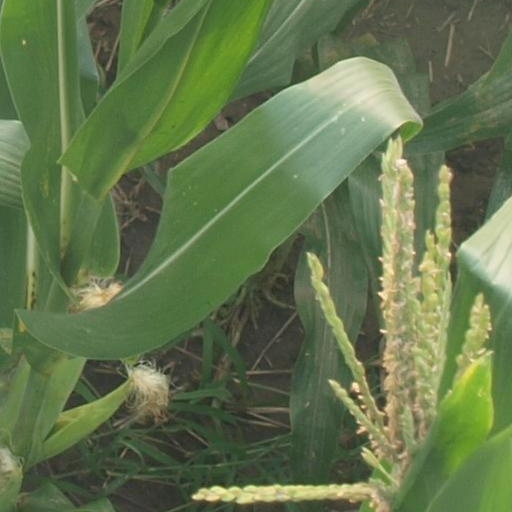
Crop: maize; corn